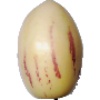
Label: pepino